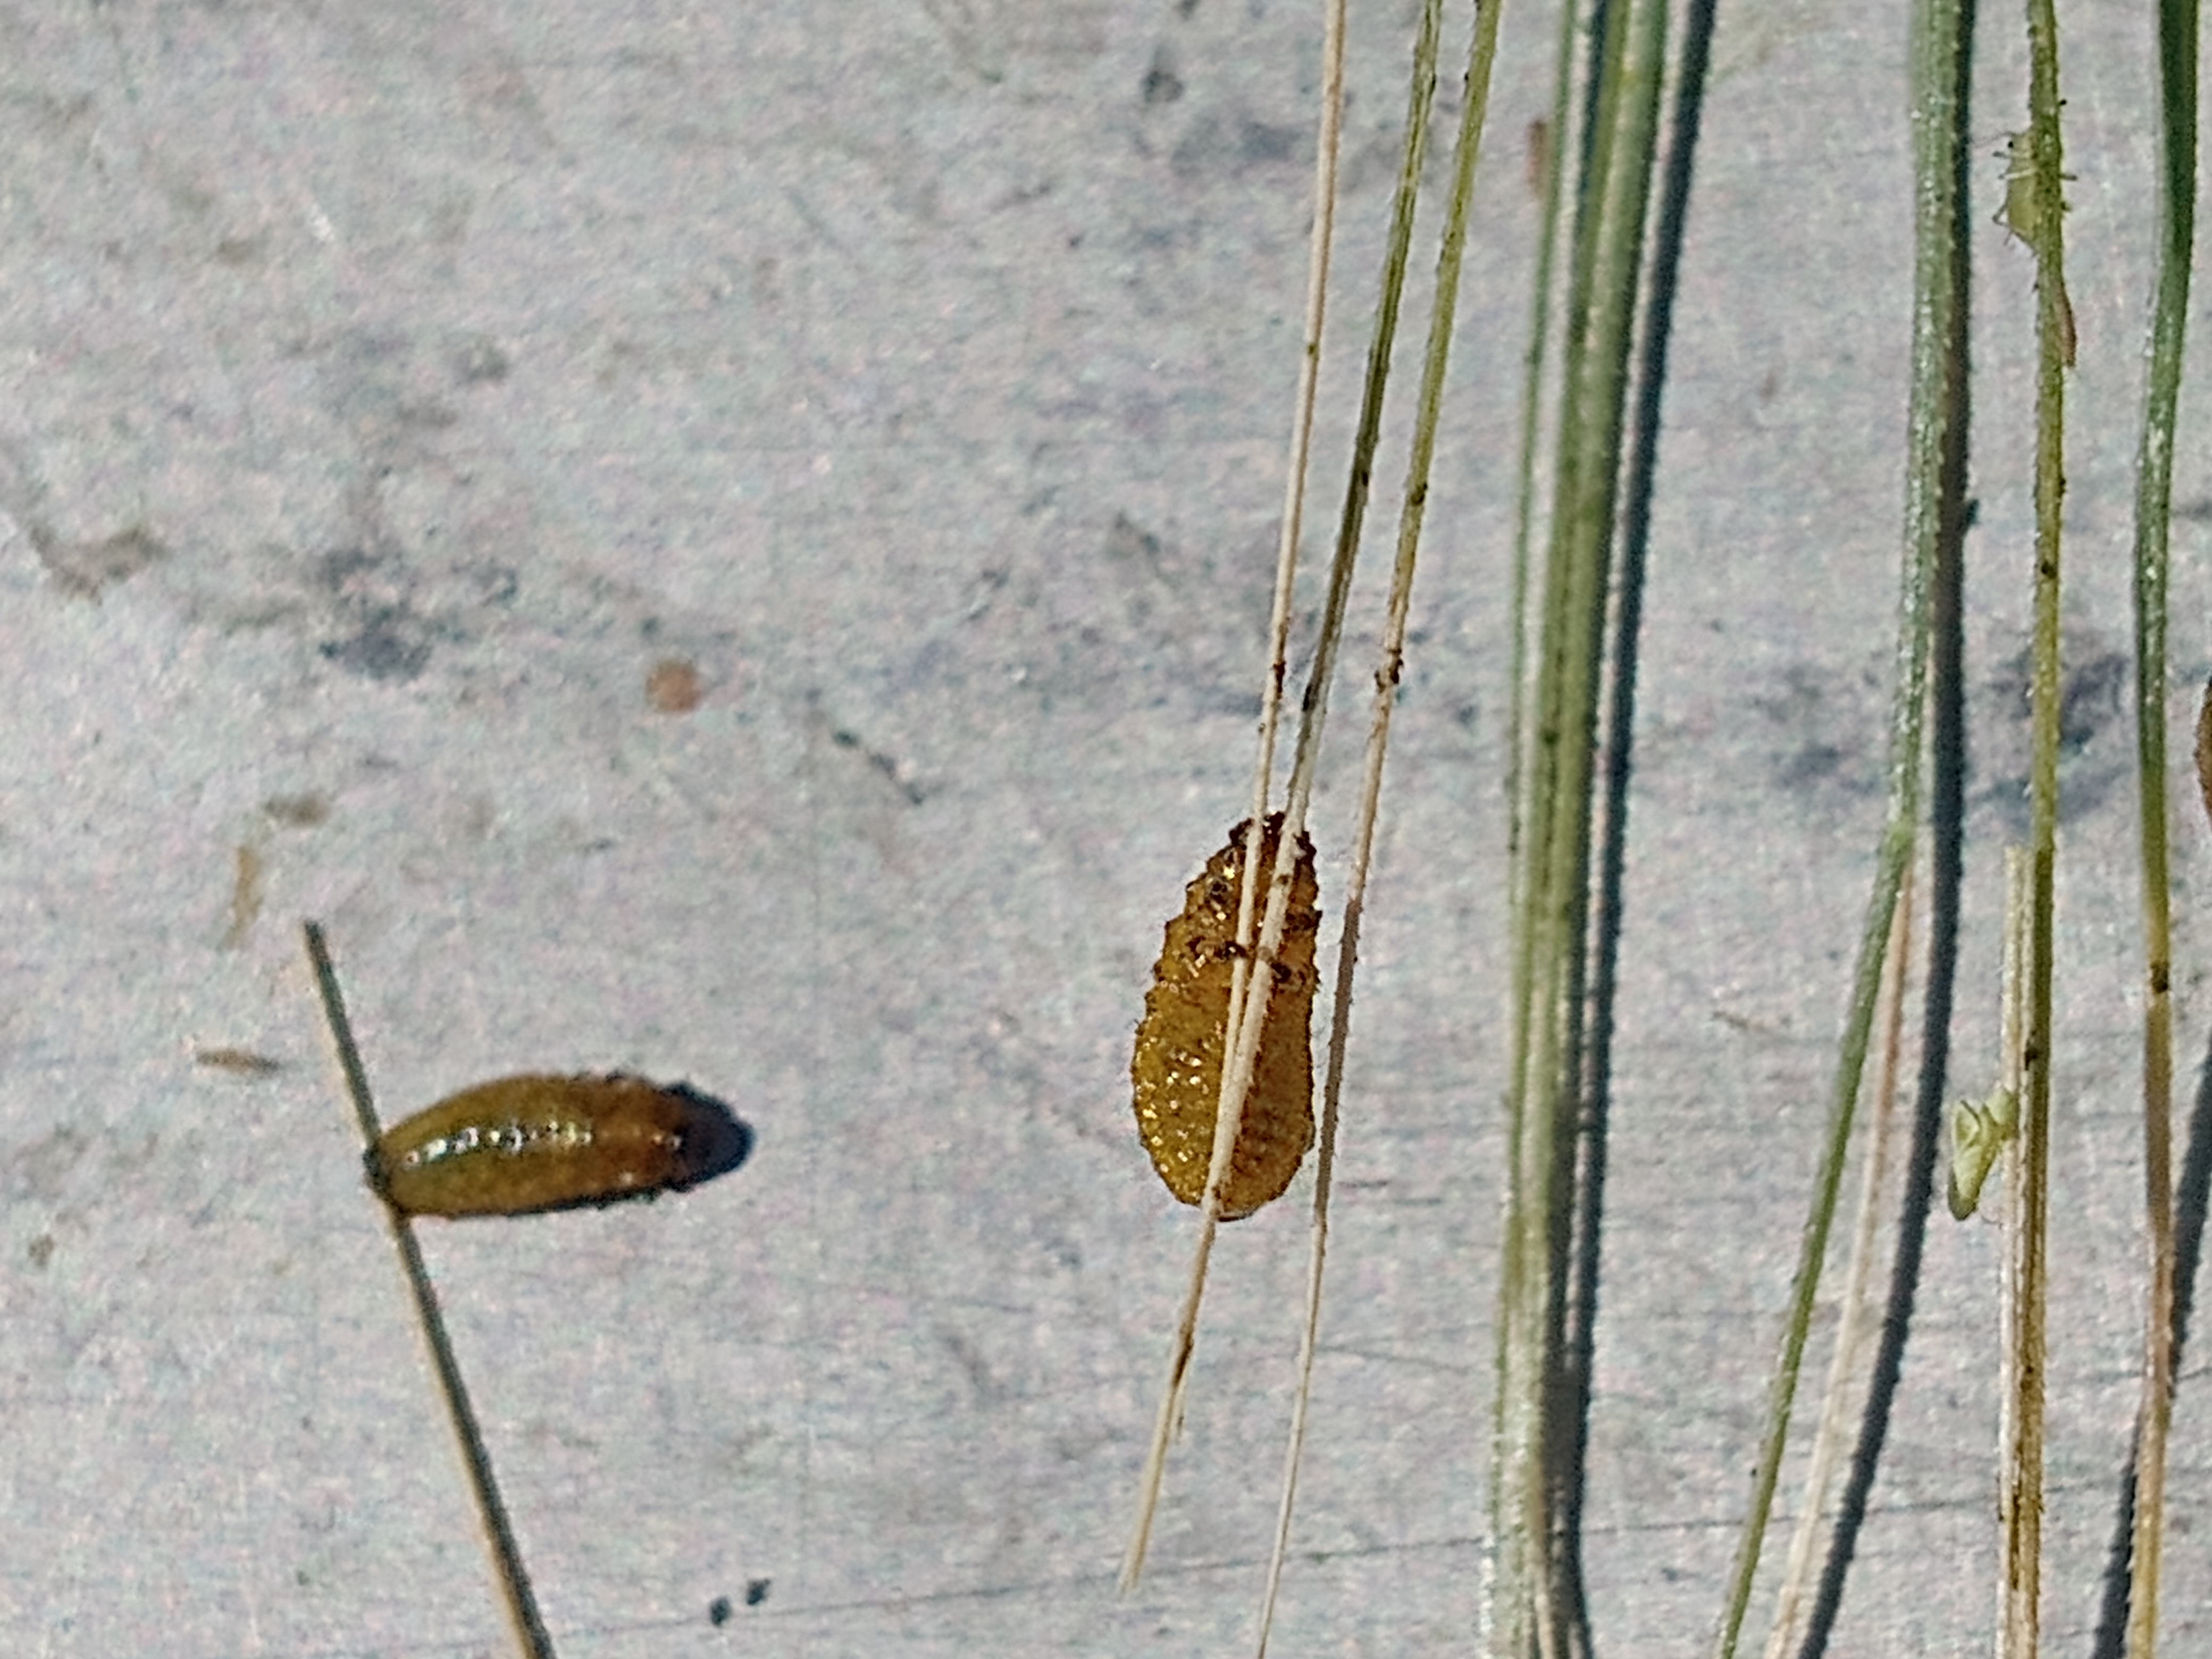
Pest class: predators